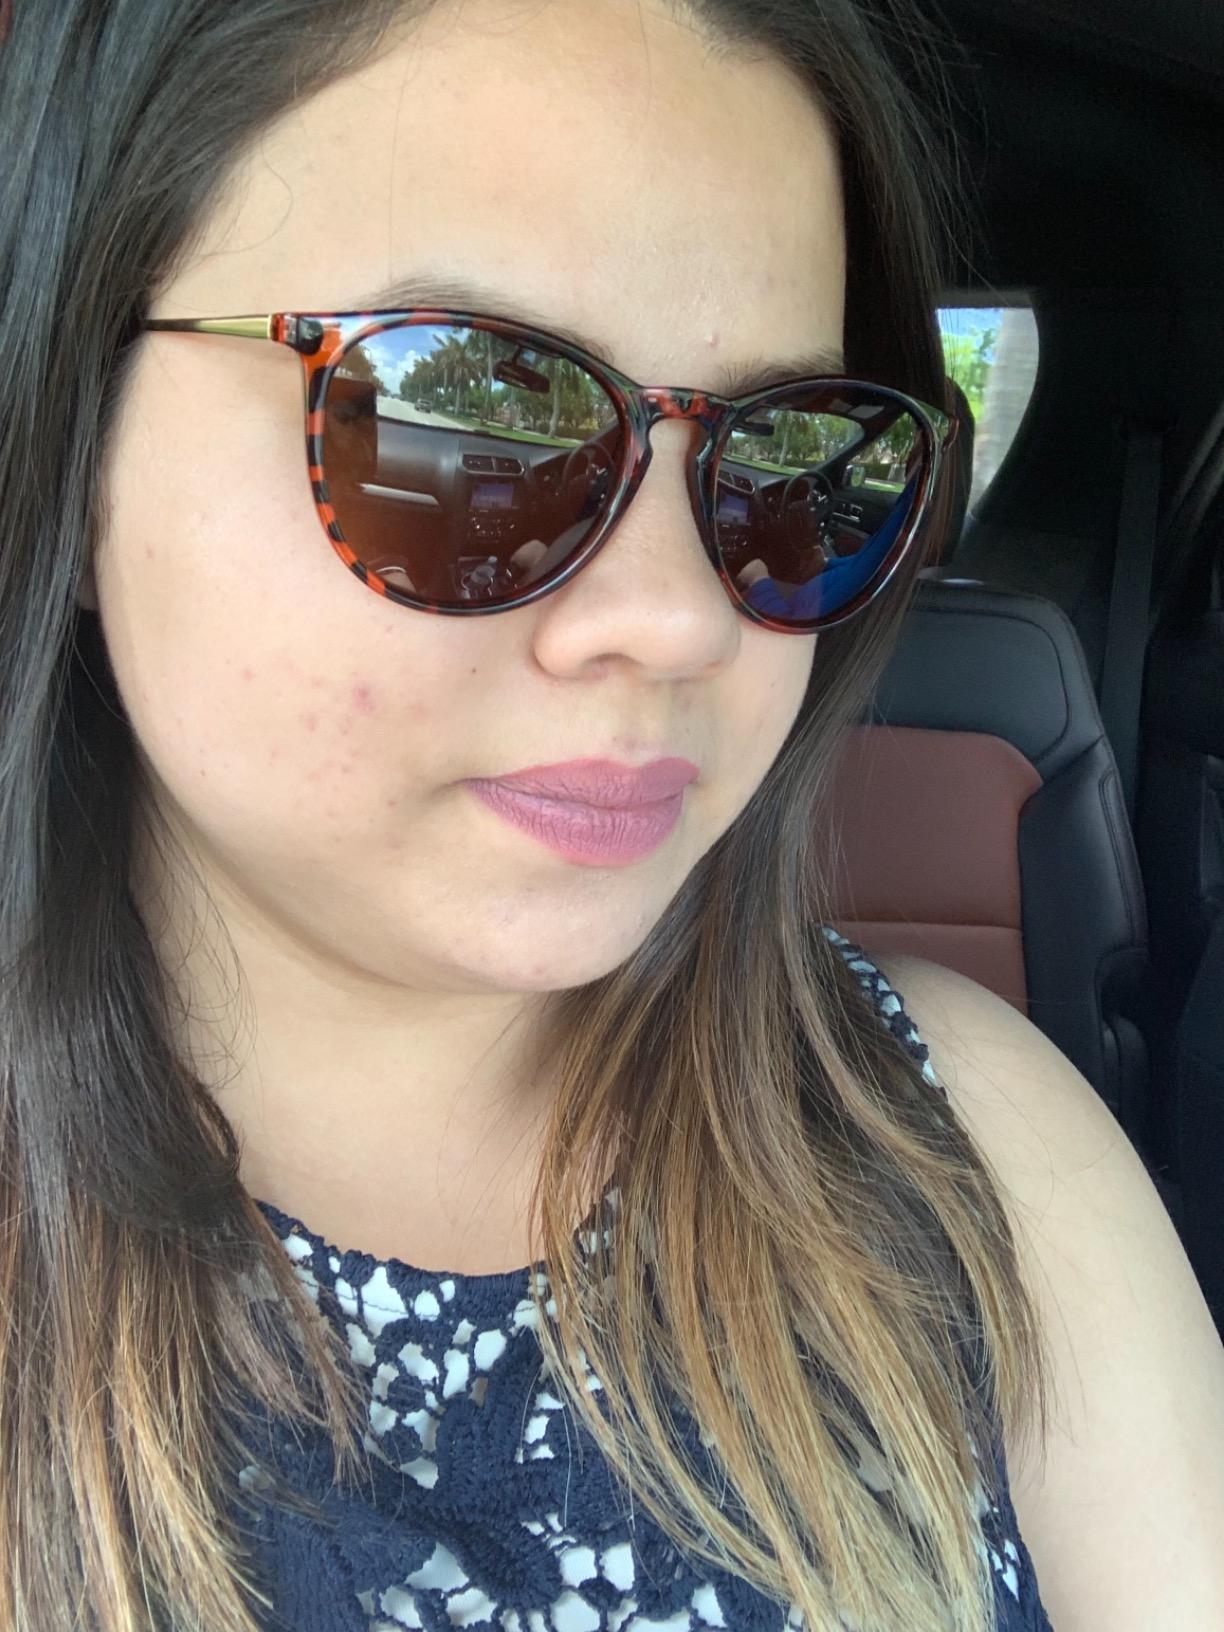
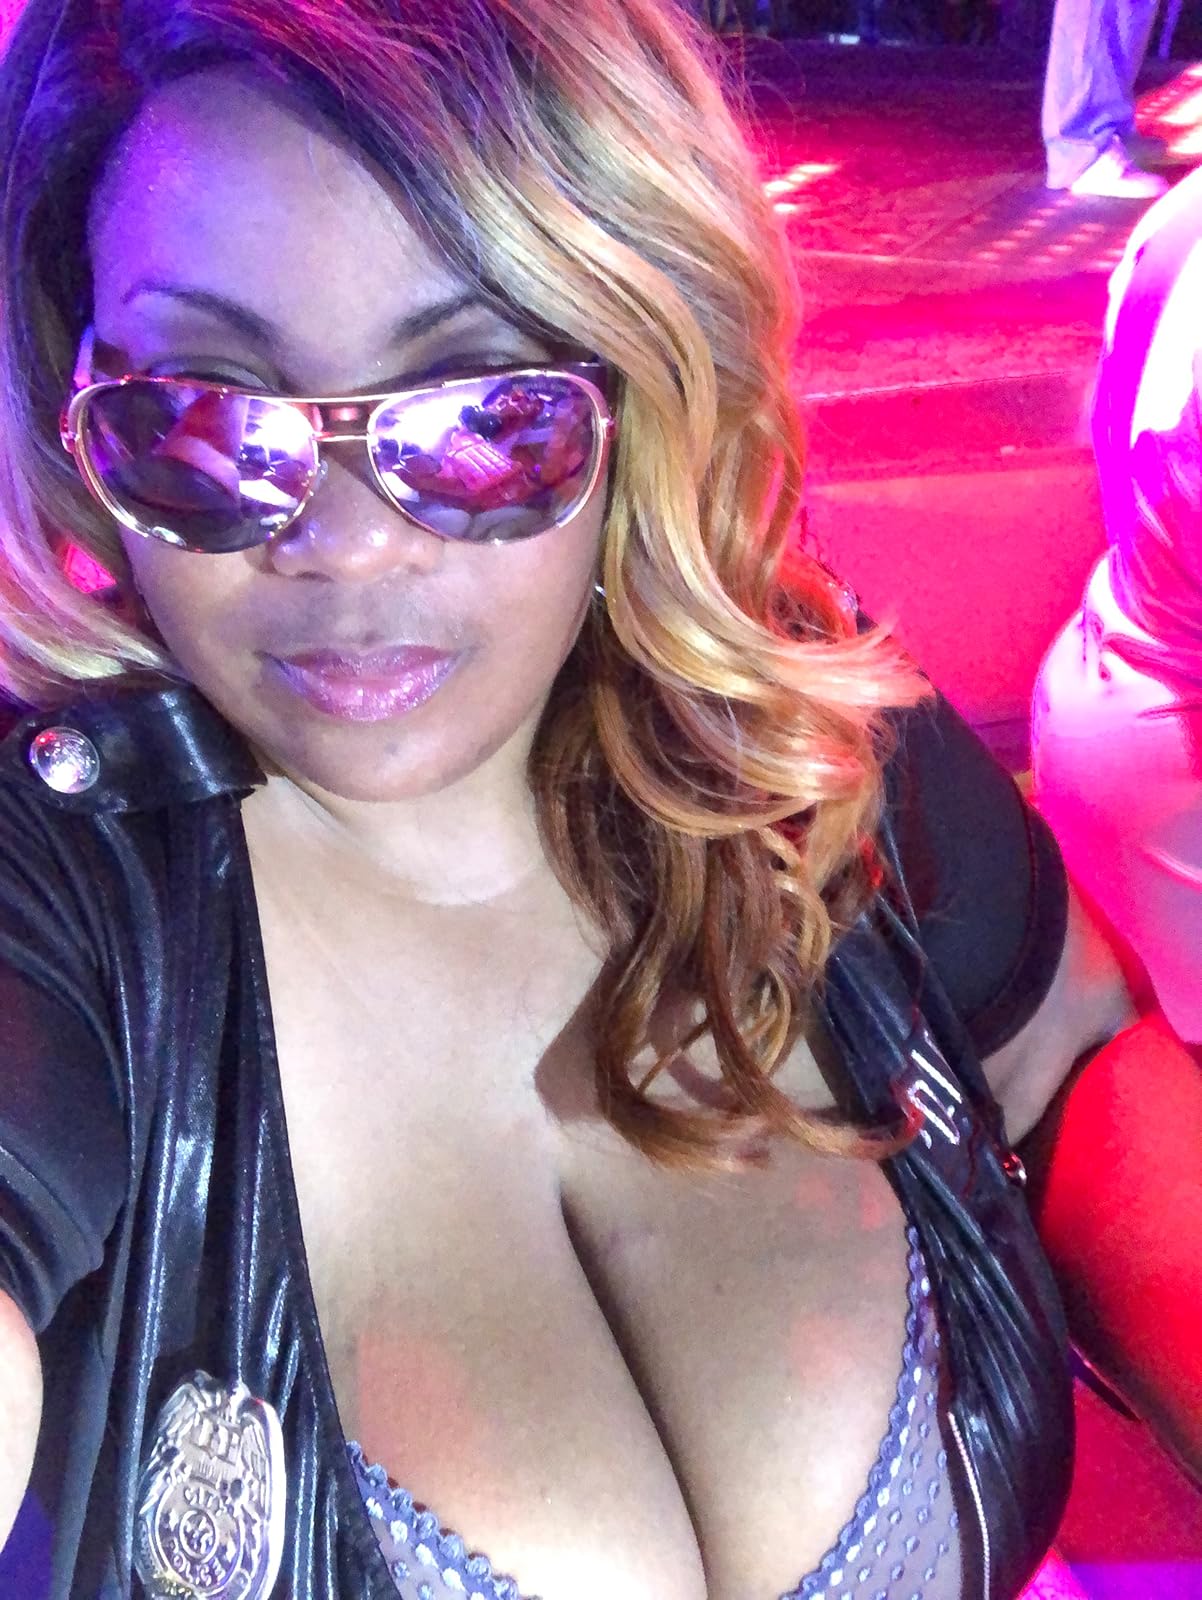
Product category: accessories_sunglasses
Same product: no